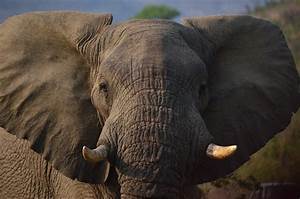
Label: elephant